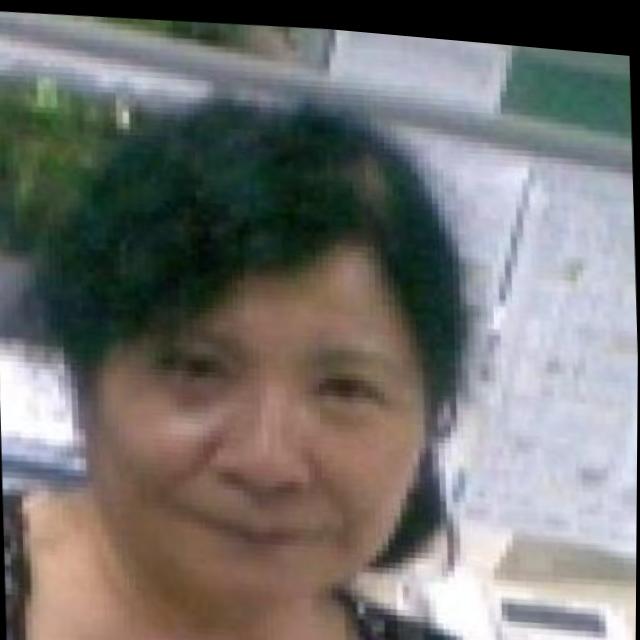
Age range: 45-64